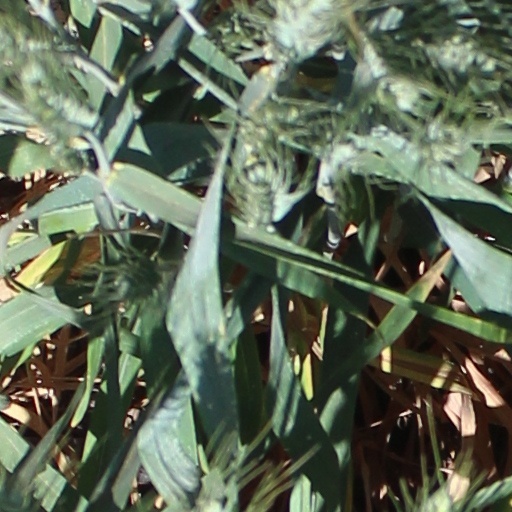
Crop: wheat